Dobruja

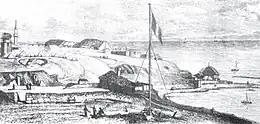
The port of Kustendje in 1856. Drawing by Camille Allard

At the beginning of the Russo-Turkish War of 1877–1878, most of Dobruja's population was composed of ethnic Tatars, and Turks, with minorities of Romanians, and Bulgarians. During the war, a large part of the Muslim population was evacuated to Bulgaria and Turkey. After 1878, the Romanian government encouraged Romanians from other regions to settle in Northern Dobruja and accepted the return of some Muslim population displaced by the war.